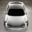
Label: automobile